Peter King (saxophonist)

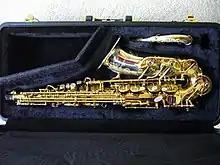
A Yanagisawa A9932J alto saxophone which is very similar to the A9932Z played by Peter King. It has a solid silver bell and neck with solid phosphor bronze body. The bell, neck and key-cups are extensively engraved. Manufactured in 2008

In 1959, at the age of 19, he was booked by Ronnie Scott to perform at the opening of Scott's club in Gerrard Street, London. In the same year, he received the "Melody Maker" New Star award. He worked with Johnny Dankworth's orchestra from 1960 to 1961, and went on to work with the big bands of Maynard Ferguson, Tubby Hayes, Harry South, and Stan Tracey, the Brussels Big Band, and the Ray Charles band on a European tour.